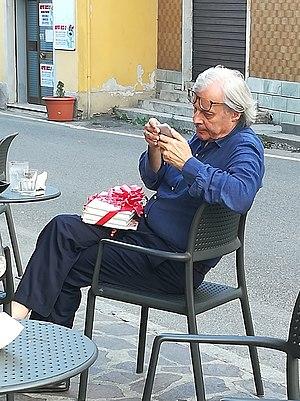
Vittorio Sgarbi est un critique d'art, écrivain, homme politique et personnalité de la télévision italienne, également connu pour ses frasques médiatiques et ses démêlés avec la justice. Il a notamment été condamné en 1994 pour escroquerie au détriment de l'État et en 2012, il a été destitué de sa charge de maire de la ville de Salemi en Sicile, à cause d'infiltrations mafieuses et a été condamné à rembourser la ville pour avoir gaspillé les ressources du trésor en payant des consultants externes.